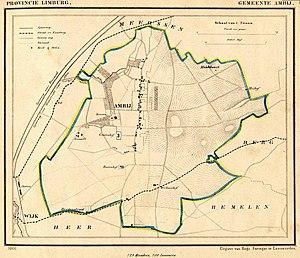
Amby, en limbourgeois Amie, est une ancienne commune néerlandaise qui fut scindée, en 1970, vers les communes de Maastricht et Meerssen.